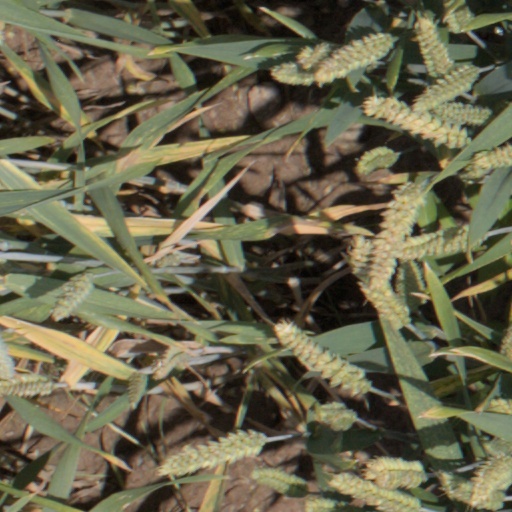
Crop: wheat